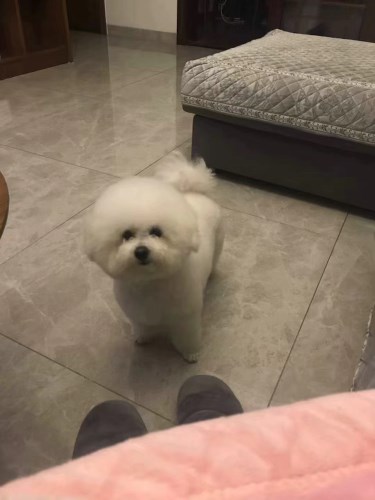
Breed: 3083-n000117-Bichon_Frise